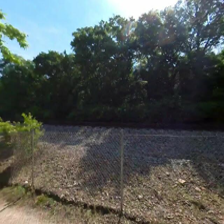
Label: streetView